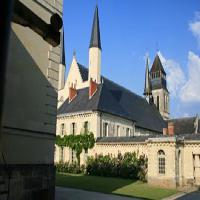
Weather: sun or clear